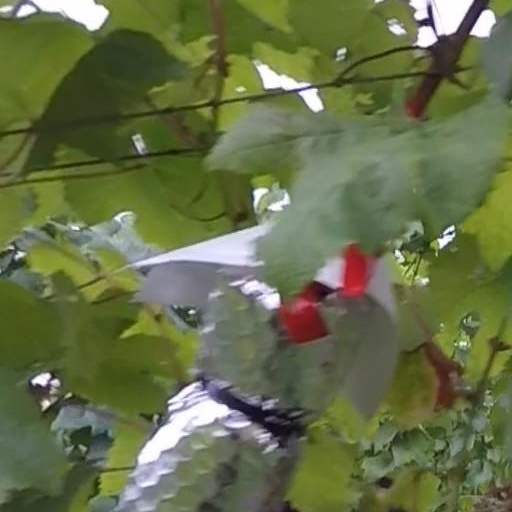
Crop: grape